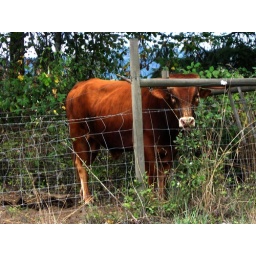
I just saw this fellow standing near the edge of a gravel road waiting to have his picture taken.